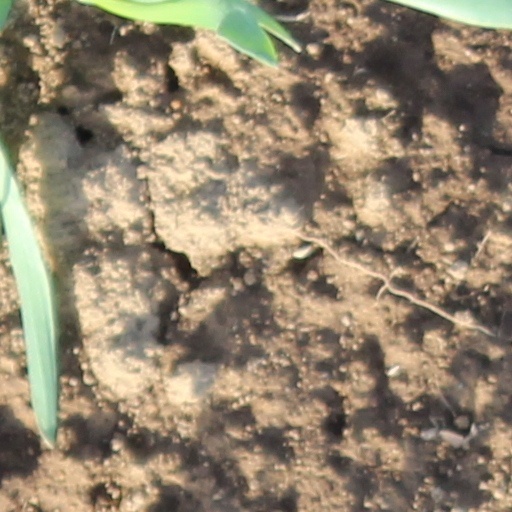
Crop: wheat